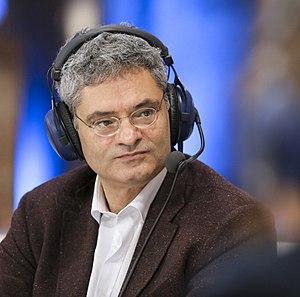
Miltiádis Kírkos, souvent appelé Míltos Kírkos, né le 1ᵉʳ avril 1959 à Athènes, est un homme politique grec, membre de La Rivière.